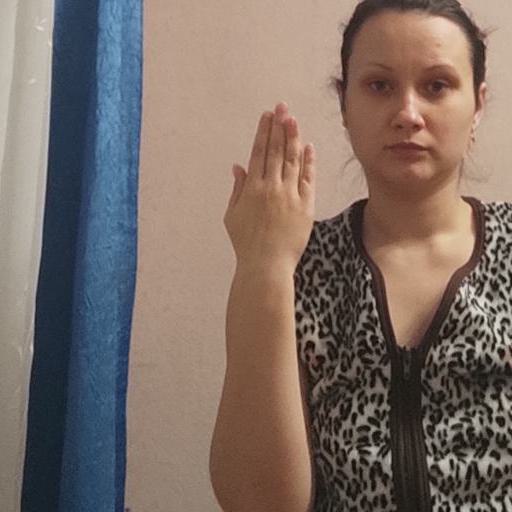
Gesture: stop_inverted